Richard K. A. Kletting

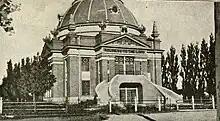
Riverton Ward Meeting House

On February 22, 1897, Richard Kletting organized the first forest reserve in Utah, called the Utah Forestry Association. It helped in the management and preservation of Utah's forests and mountains. In 1964, Kletting Peak, standing at 12,055 feet, in Summit County, Utah, was named for Richard K.A. Kletting. He died on September 25, 1948, in Salt Lake City, Utah.